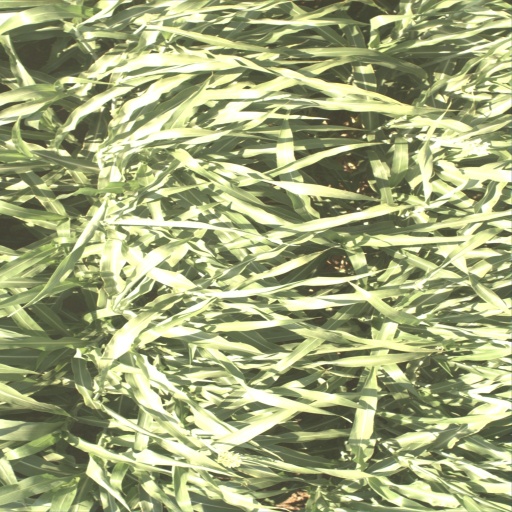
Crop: sorghum